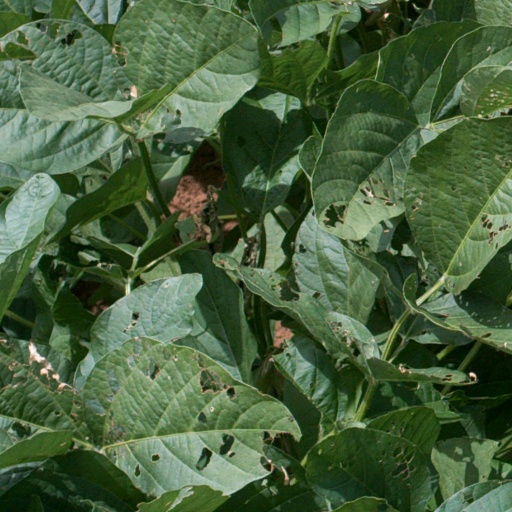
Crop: soybean